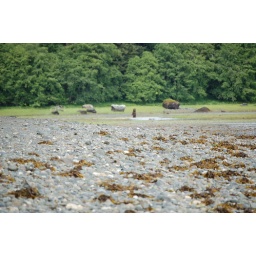
This coastal brown bear (aka Grizzly) was fishing off in the distance.